Minor's Hill

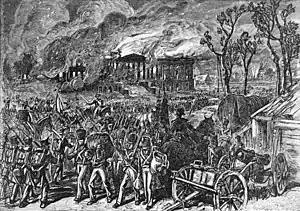
An illustration of Minor's Hill in 1814 during the War of 1812

In 1814, during the War of 1812, a British fleet ascended the Potomac River to Washington, and a British army invaded the city from the east. Colonel Minor of Minor's Hill and his 700-man Virginia Militia 60th Regiment were summoned on August 23, 1814 from Falls Church to Washington, which they were assigned to defend. However, due to bureaucratic bungling among War Department officials they were not sent to help defend the approaches to Washington at Bladensburg, Maryland nor did many of them come armed.